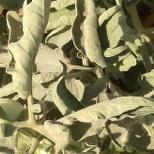
Crop: Tomato
Condition: virosis-d